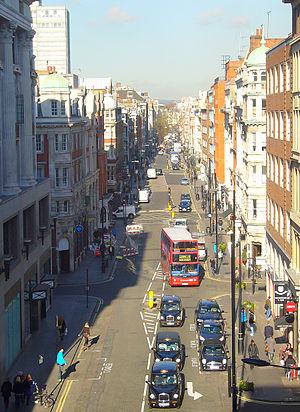
Great Portland Street est une rue de Londres.